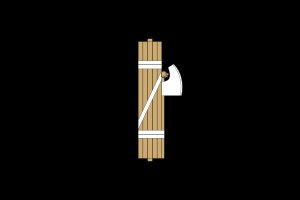
Partito Nazionale Fascista
PNFs partiflag
Partito Nazionale Fascista var et italiensk politisk parti, grundlagt af Benito Mussolini i Milano i 1919, som den politiske overbygning for den italienske fascismen, som tidligere havde været repræsenteret af grupper kendt som fasci di combattimento, "kampgrupper". Disse var en del af venstrefløjen i italiensk politik. PNF styrede Italien i 21 år, fra 1922 til 1943, efter totalitære principper. I dag er dette det eneste parti, som er eksplicit forbudt i den italienske grundlov "i alle former". I praksis findes der flere små fascistiske partier i landet, partier som det ikke er på tale at forbyde.